Ulaanbaatar

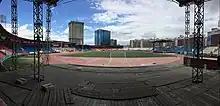
National Sports Stadium in 2019

The city is divided into nine districts: Baganuur, Bagakhangai, Bayangol, Bayanzürkh, Chingeltei, Khan-Uul, Nalaikh, Songino Khairkhan and Sükhbaatar. Each district is subdivided into khoroos, of which there are 204. Each district also serves as a constituency that elects one or more representatives into the State Great Khural, the national parliament.